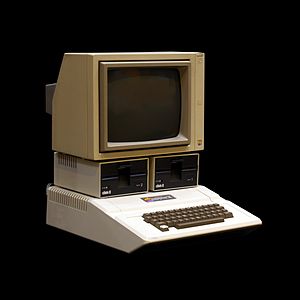
Apple Inc. / De tidlige år
Apple II IMG fra 1977
"Apple Inc er en amerikansk It-virksomhed beliggende i Silicon Valley i byen Cupertino, Californien. Apple er grundlagt 1. april 1976. På Macworld-konferencen den 9. januar 2007 offentliggjorde Apple, at de fjerner ""Computer"" fra firmanavnet.